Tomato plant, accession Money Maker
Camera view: bottom (45 deg); turntable rotation: 0 degrees
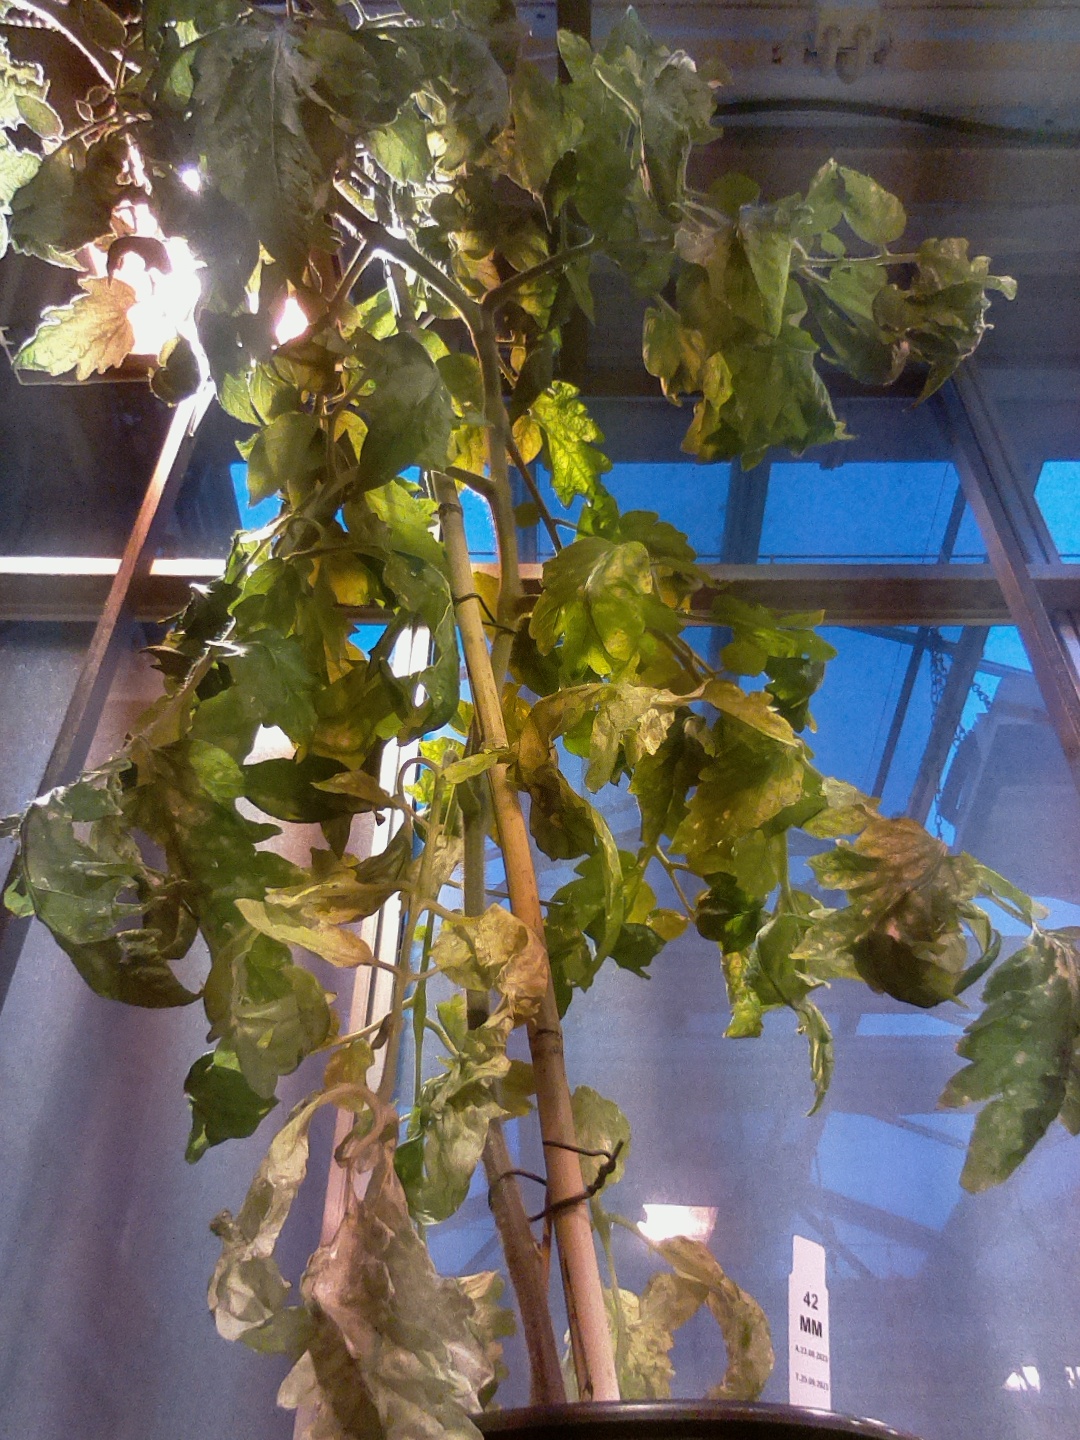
BBCH growth stage 72: 20%-30% of final fruit size